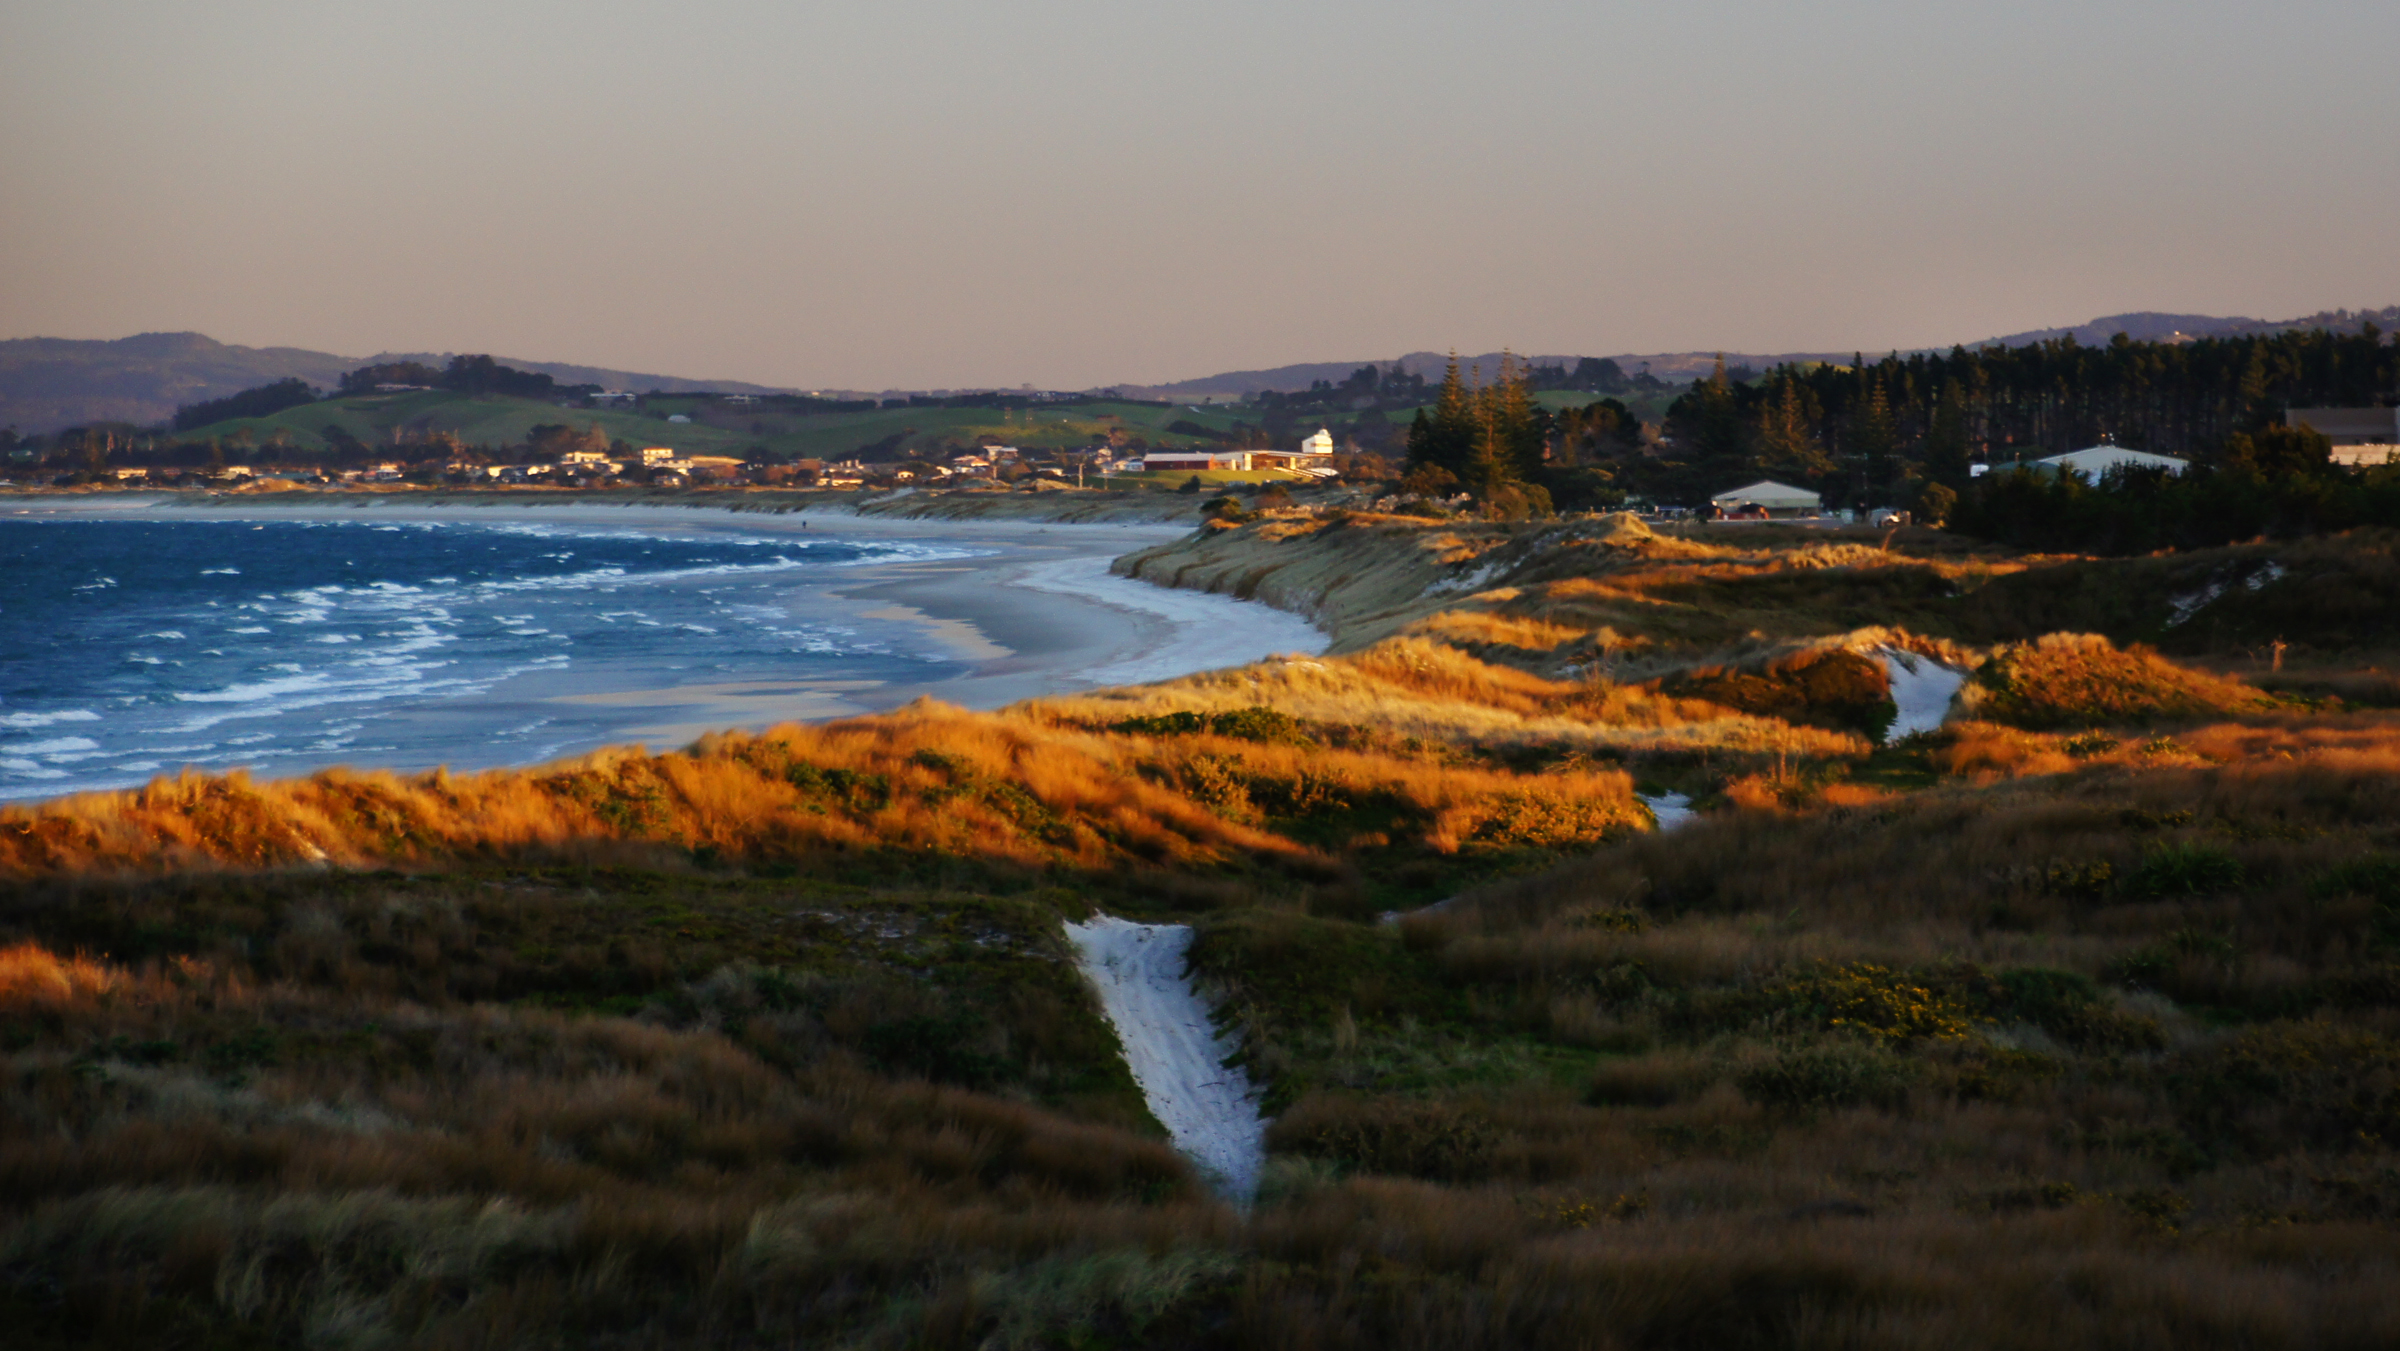
landscape, sea, coast, water, sand, wilderness, mountain, sunset, morning, shore, wave, lake, dawn, river, shoreline, dusk, evening, reflection, reservoir, body of water, dunes, newzealand, beaches, bream, baywhangarei, loch, atmospheric phenomenon